Țuică

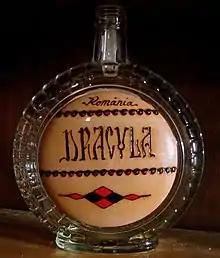
Bottled Țuică

Traditionally, țuică is prepared from early summer (after winemaking is complete). The plums must be left for fermentation ("macerare") for 6–8 weeks, in large barrels ("butoaie" or "căldări" or "putini"). Plums are the most commonly used and widely marketed fruit in this context. Historically, and even in the present day, their consumption has been more prevalent in urban areas, where they are often used to make jams, kompot, or eaten fresh. However, in rural towns and villages, where economic constraints play a significant role, plums have often been considered a high-standard fruit, making them a less common choice for distillation.